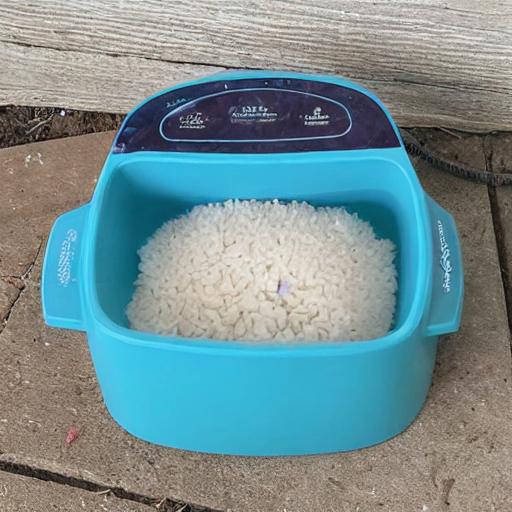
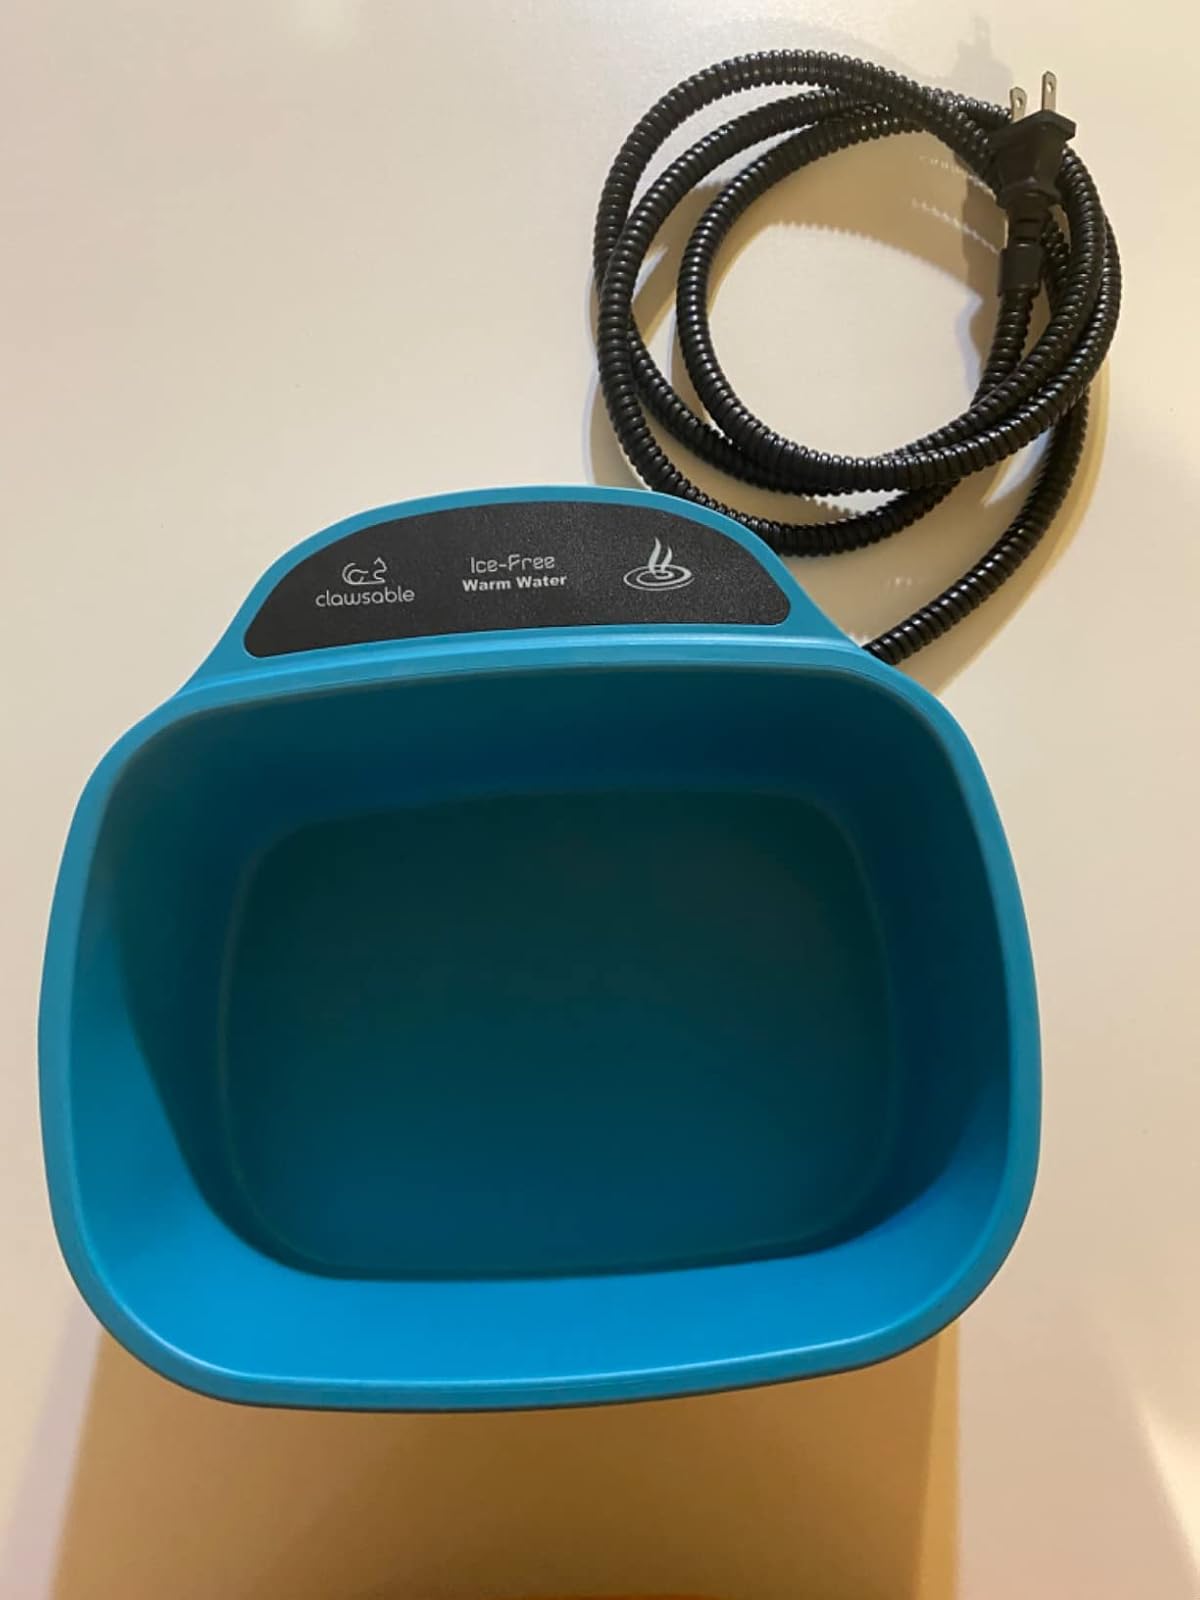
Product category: items_bowl
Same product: no